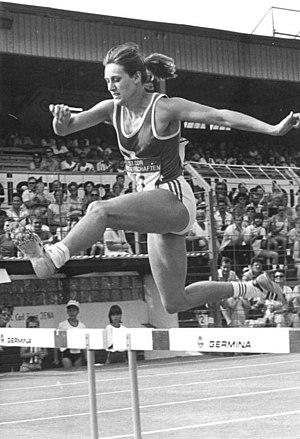
Sabine Bush, née le 21 novembre 1962 à Erfurt, est une ancienne athlète de République démocratique allemande, pratiquant le 400 mètres et le 400 mètres haies.